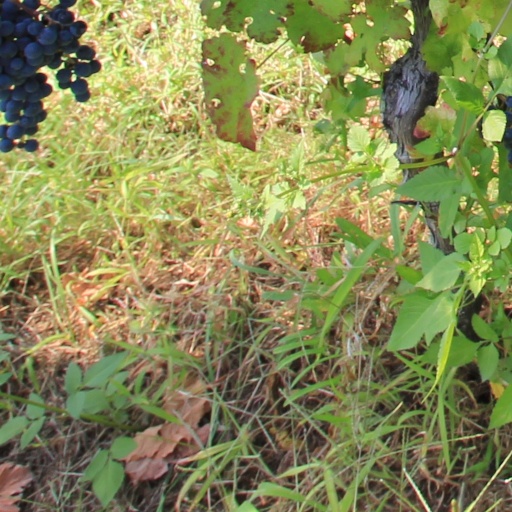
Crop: grape